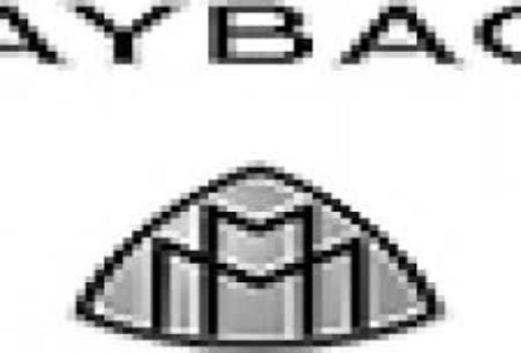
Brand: maybach-1
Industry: Transportation